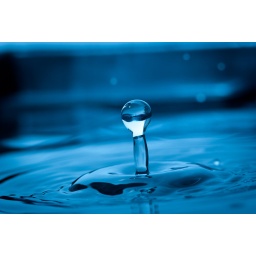
Metz 58 gelled blue and fired (1/32 i think) into white foam board behind and slightly above the water drop.